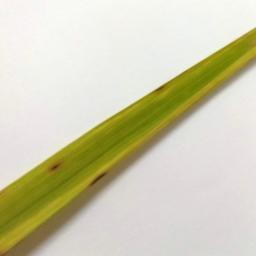
Label: Rice___Brown_Spot